Durabrand

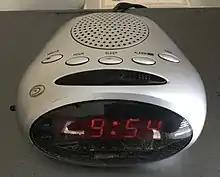
AM-FM alarm-clock radio

The products are marked for only Wal-Mart stores and available in very few other stores than Wal-Mart. Like most generic brands, Durabrand is a chain of different manufacturers. Durabrand is chained with Lenoxx Sound, Alco, Funai (which would also include Emerson, Sylvania, and Symphonic), Orion, Maxell, Resonance, Initial Technology, and many other different companies. The prices of a majority of their products are often considered loss leaders.